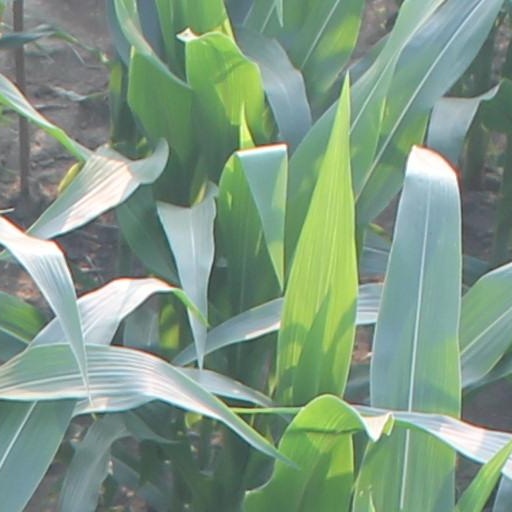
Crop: maize; corn